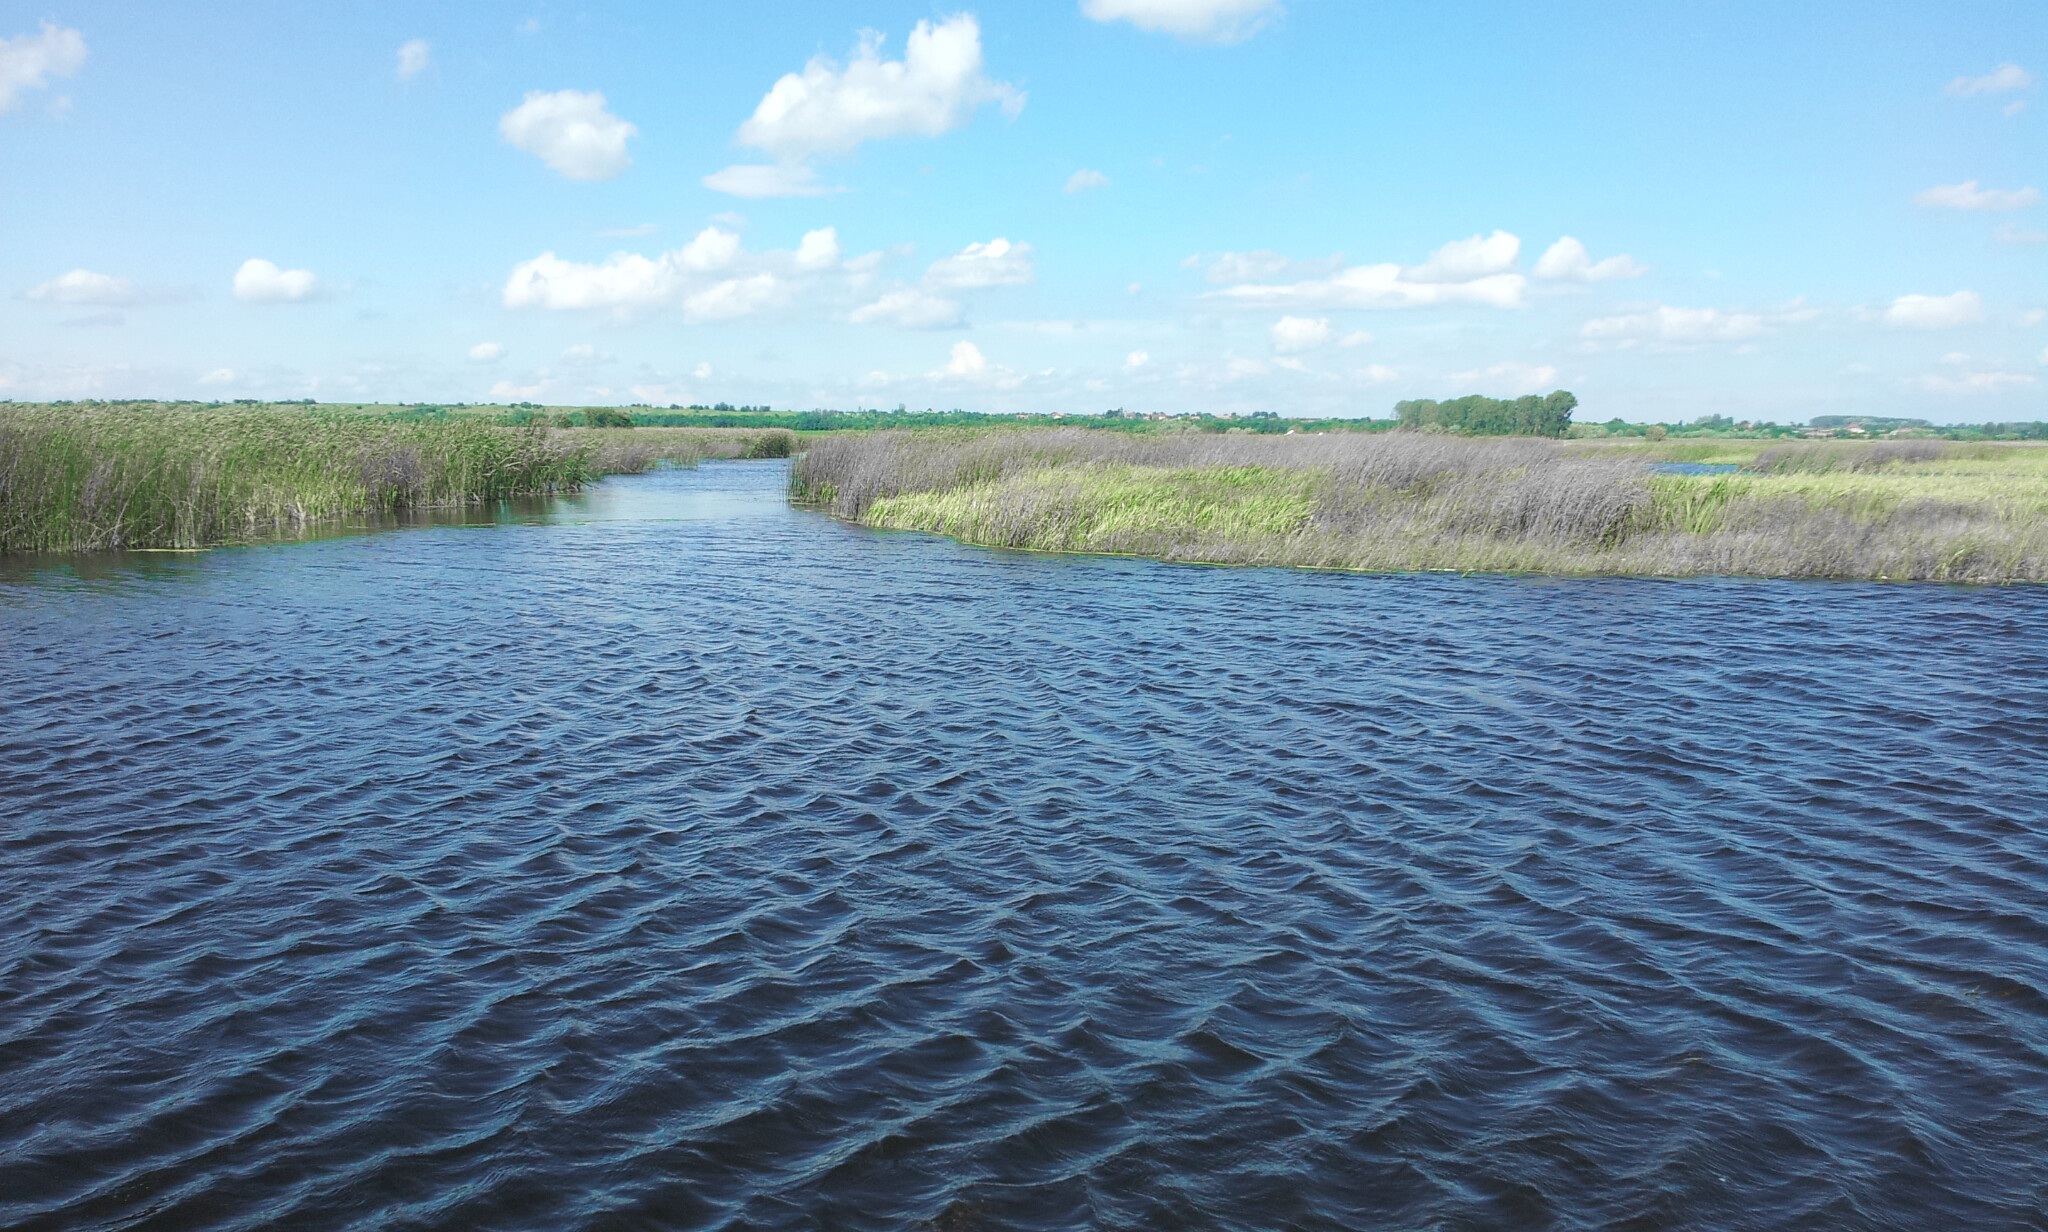
water, nature, marsh, cloud, sky, lake, river, pond, gray, blue, reservoir, waterway, waves, wetland, floodplain, channel, habitat, loch, ecosystem, estuary, salt marsh, balta, natural environment